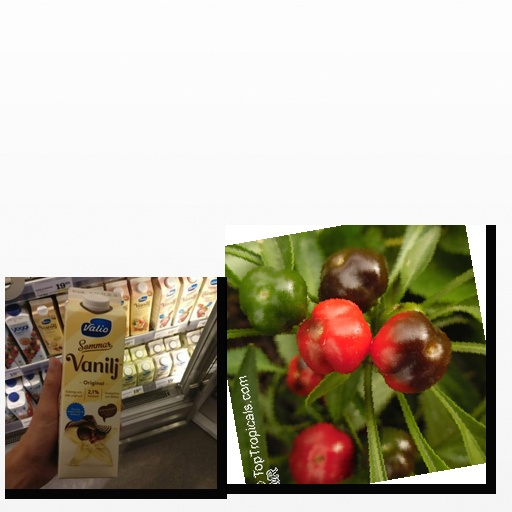
Food items: bell_pepper, vanilla_yoghurt